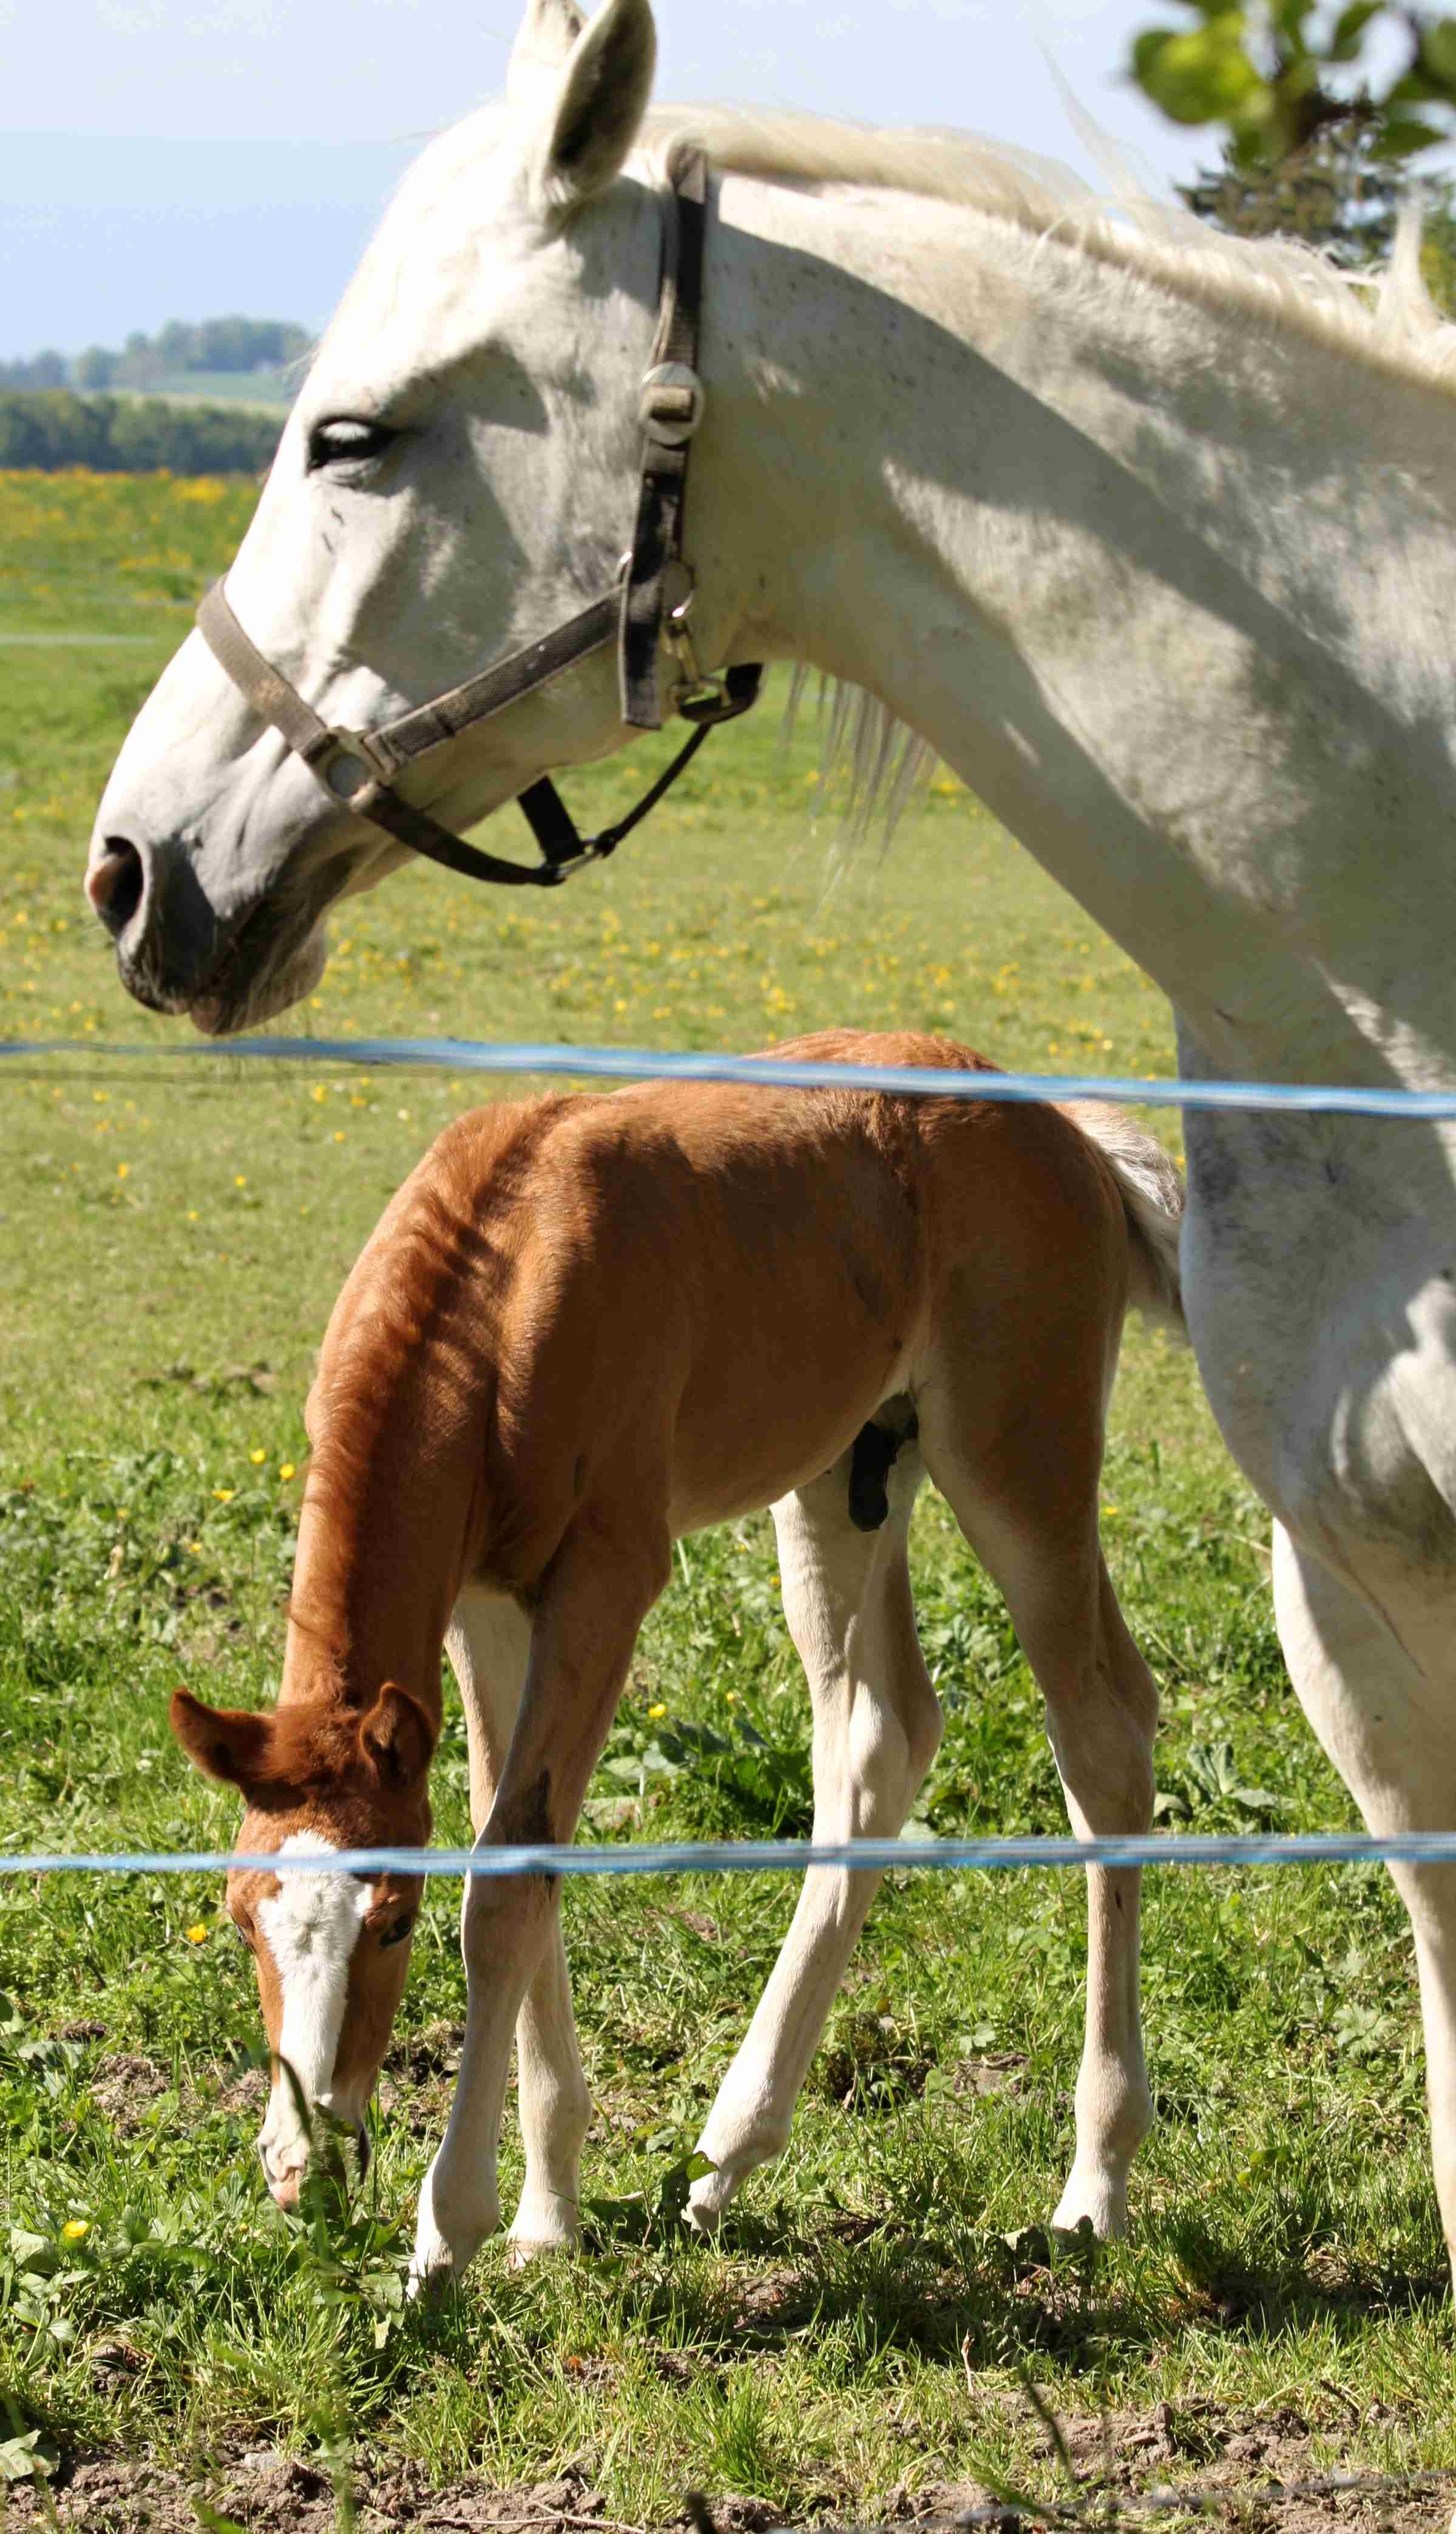
nature, grass, farm, meadow, animal, herd, pasture, grazing, horse, brown, mammal, stallion, mane, fauna, graze, horses, animals, vertebrate, mare, foal, horse head, colt, pack animal, the horse, horse like mammal, mustang horse